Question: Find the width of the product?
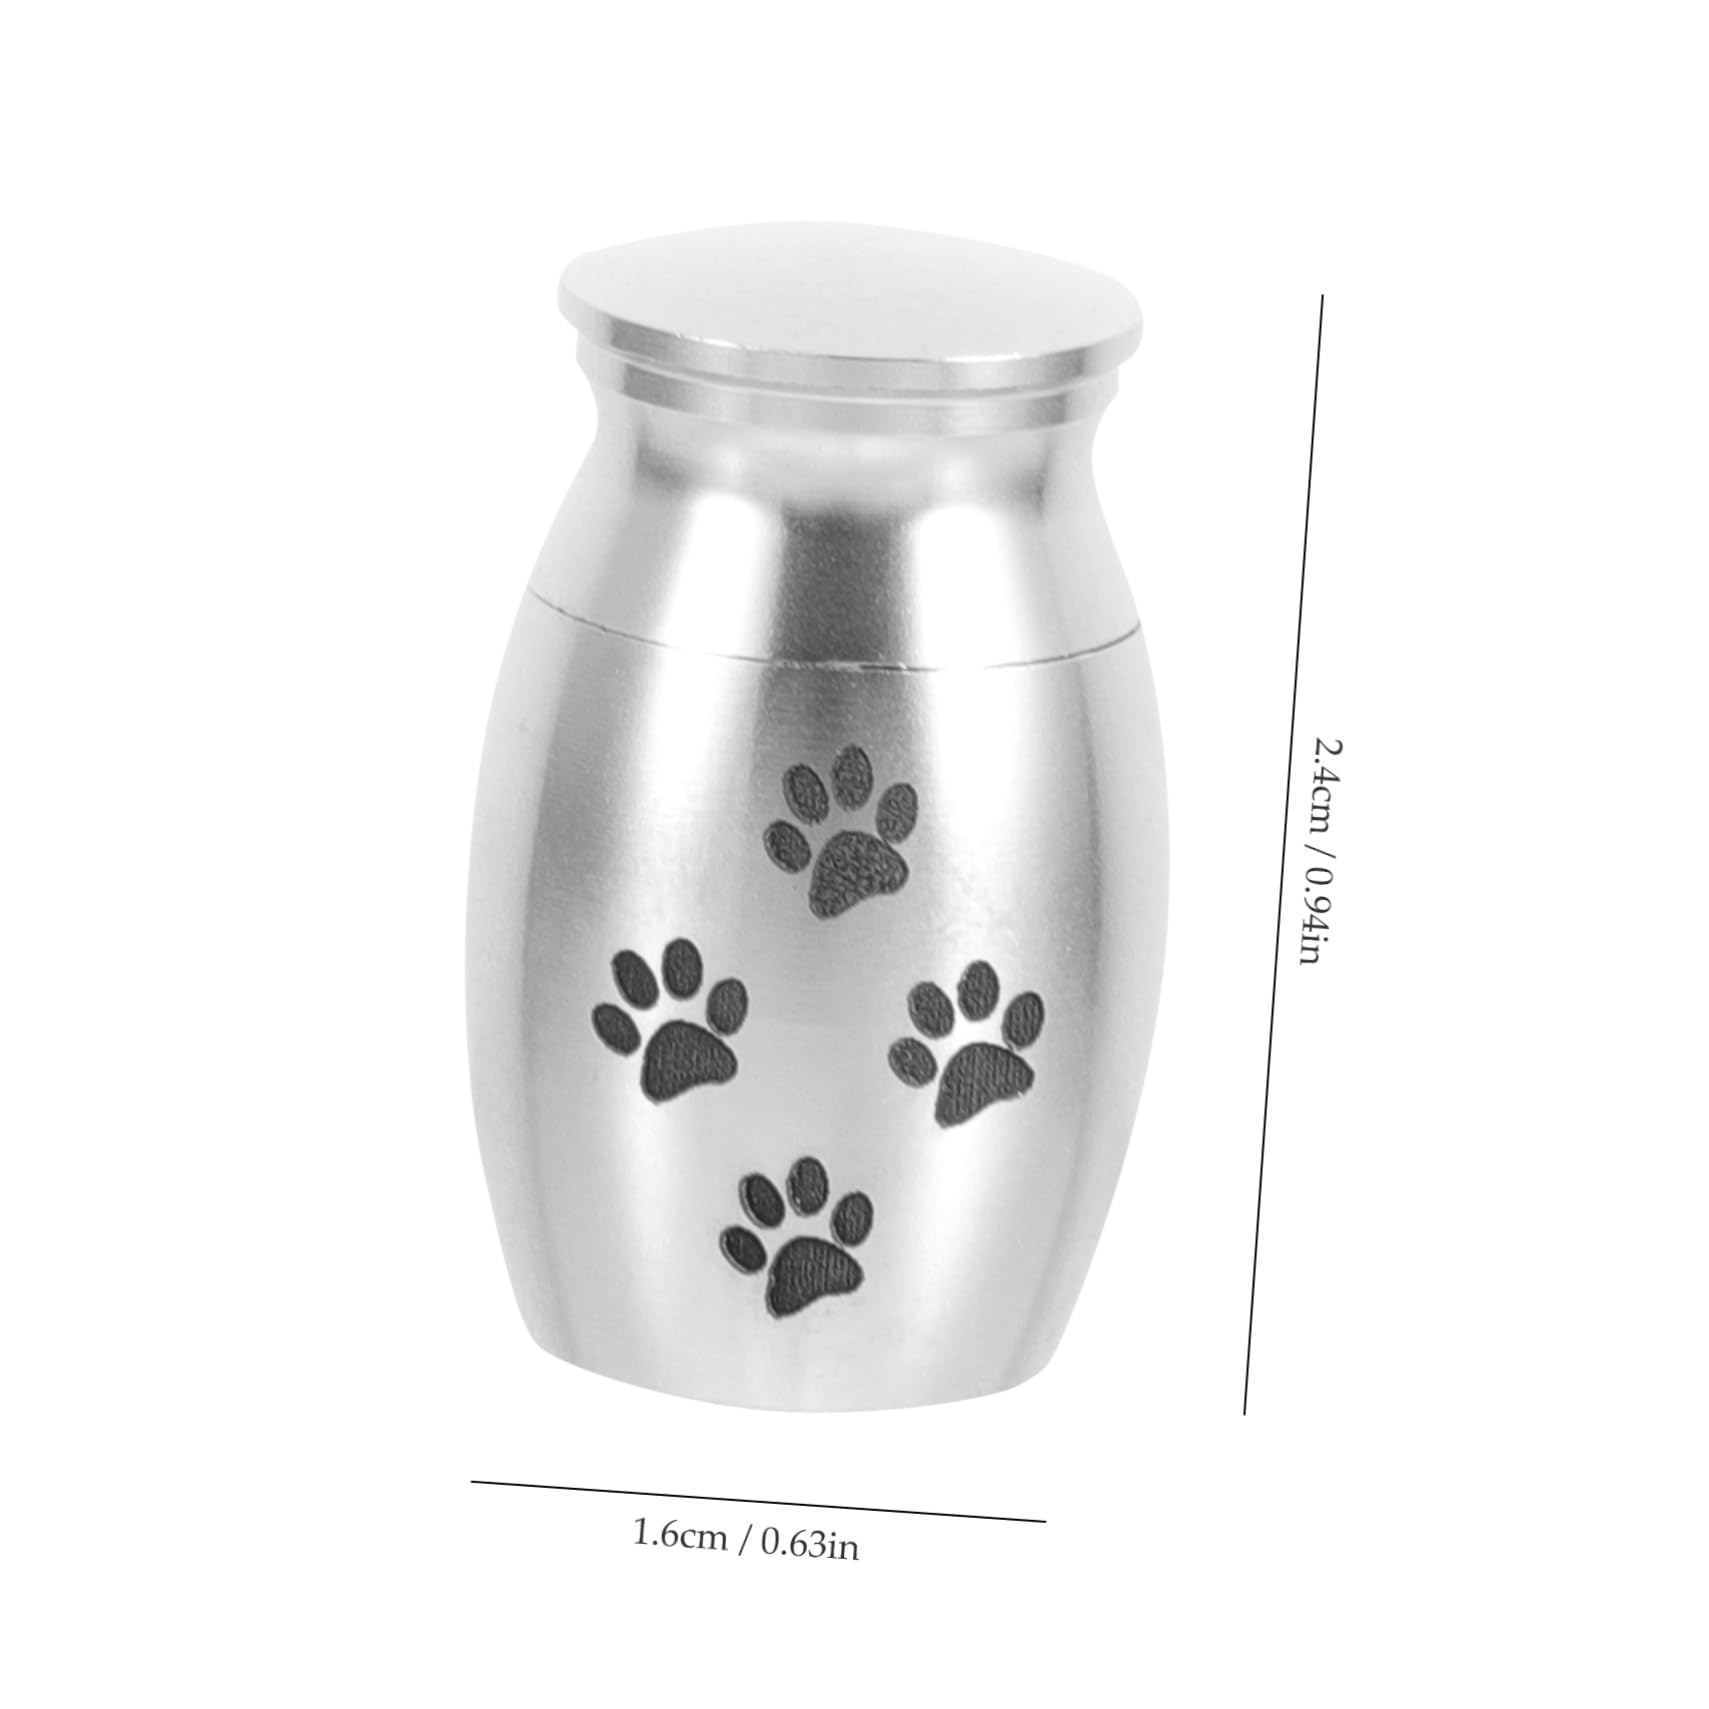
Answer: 1.6 centimetre